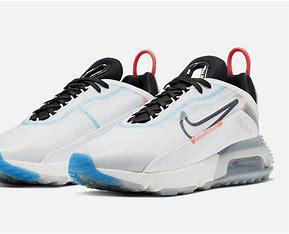
Brand: Nike
Model: Air Max 2090